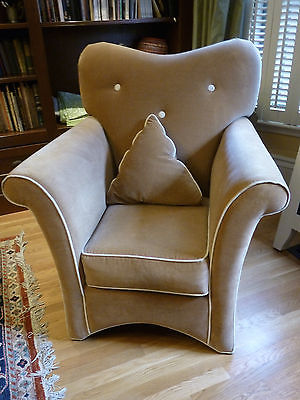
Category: chair